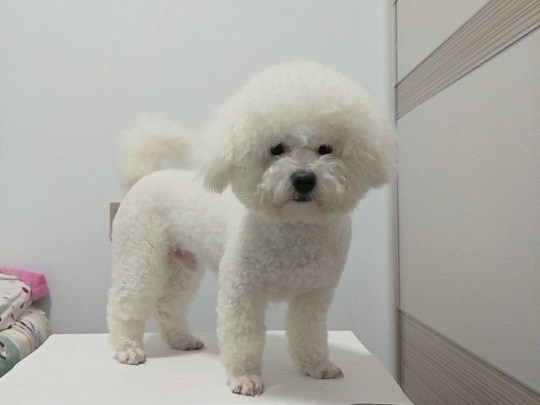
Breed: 3083-n000117-Bichon_Frise